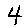
Label: 4